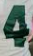
Number: 4